Nucleoprotein

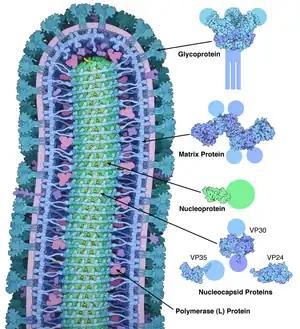
Cross-sectional drawing of the Ebola virus particle, with structures of the major proteins shown and labelled on the right

Nucleoproteins tend to be positively charged, facilitating interaction with the negatively charged nucleic acid chains. The tertiary structures and biological functions of many nucleoproteins are understood. Important techniques for determining the structures of nucleoproteins include X-ray diffraction, nuclear magnetic resonance and cryo-electron microscopy.